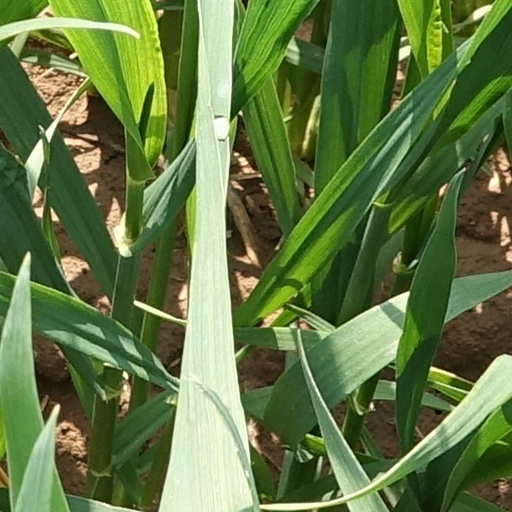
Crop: wheat